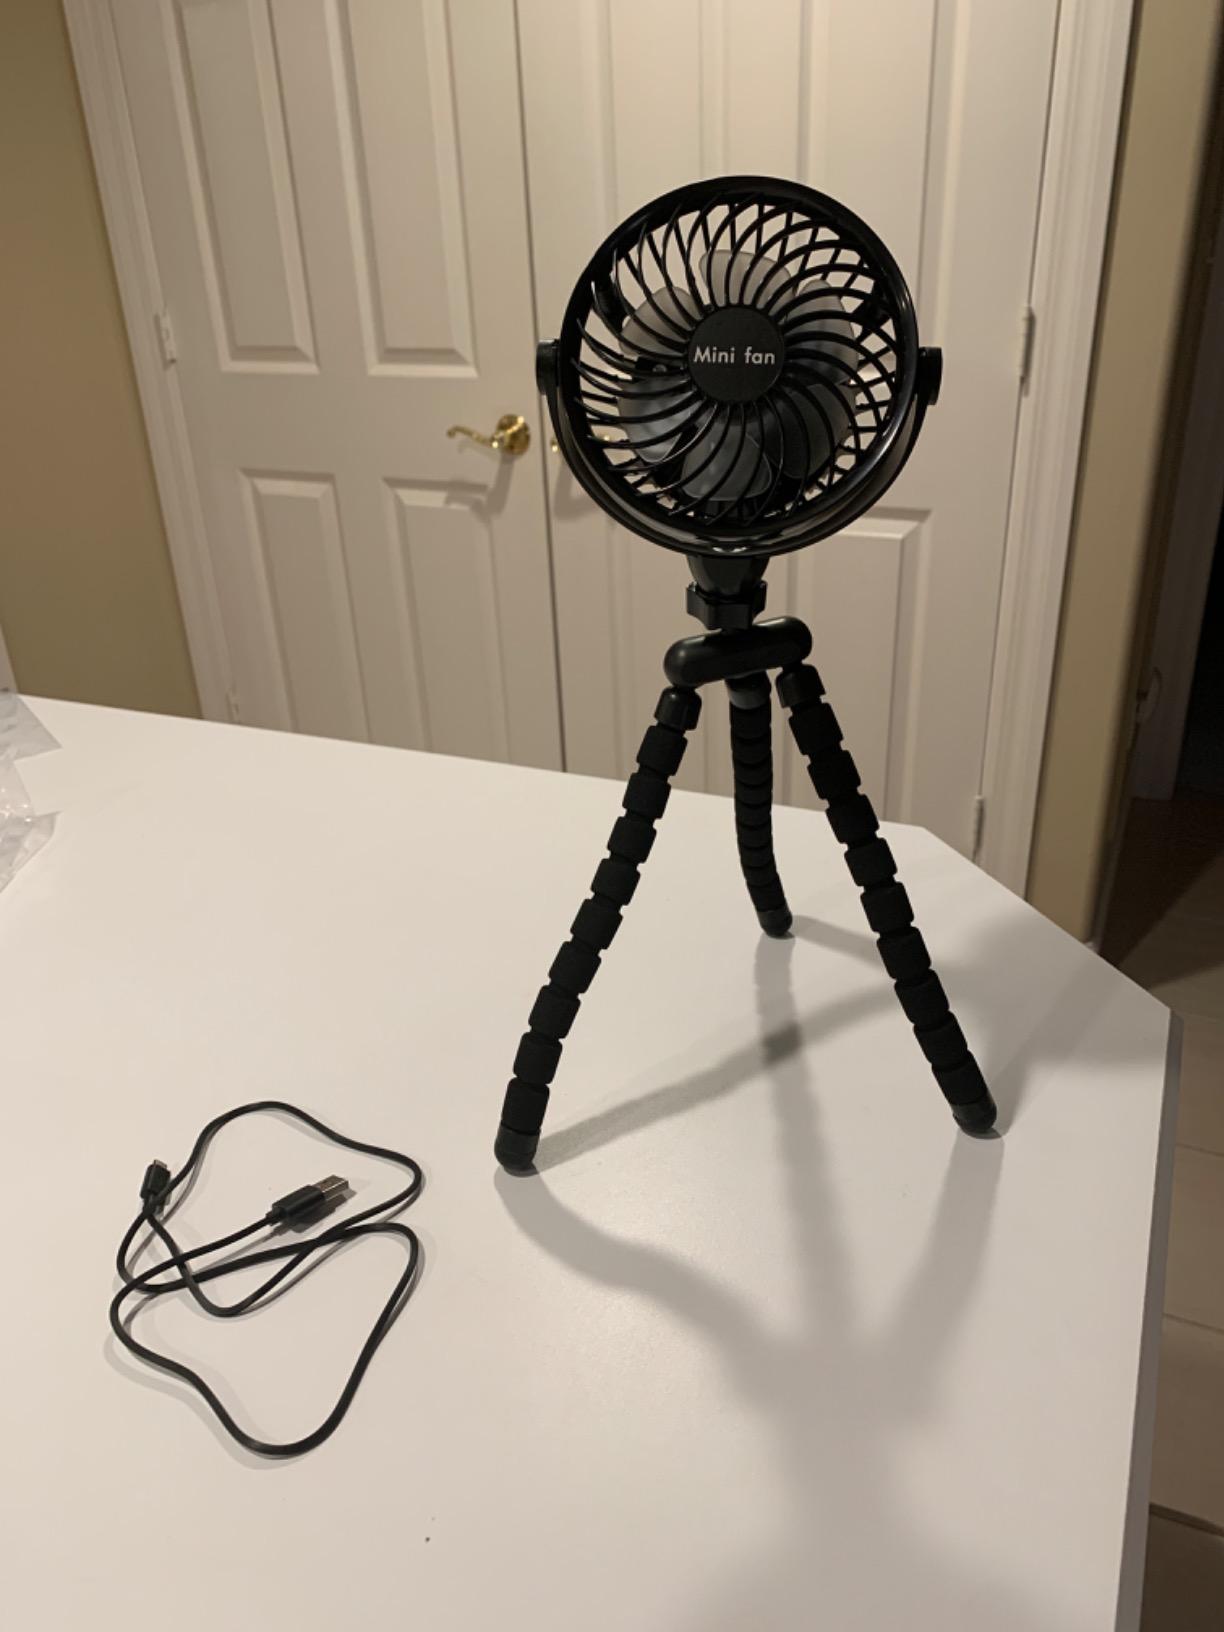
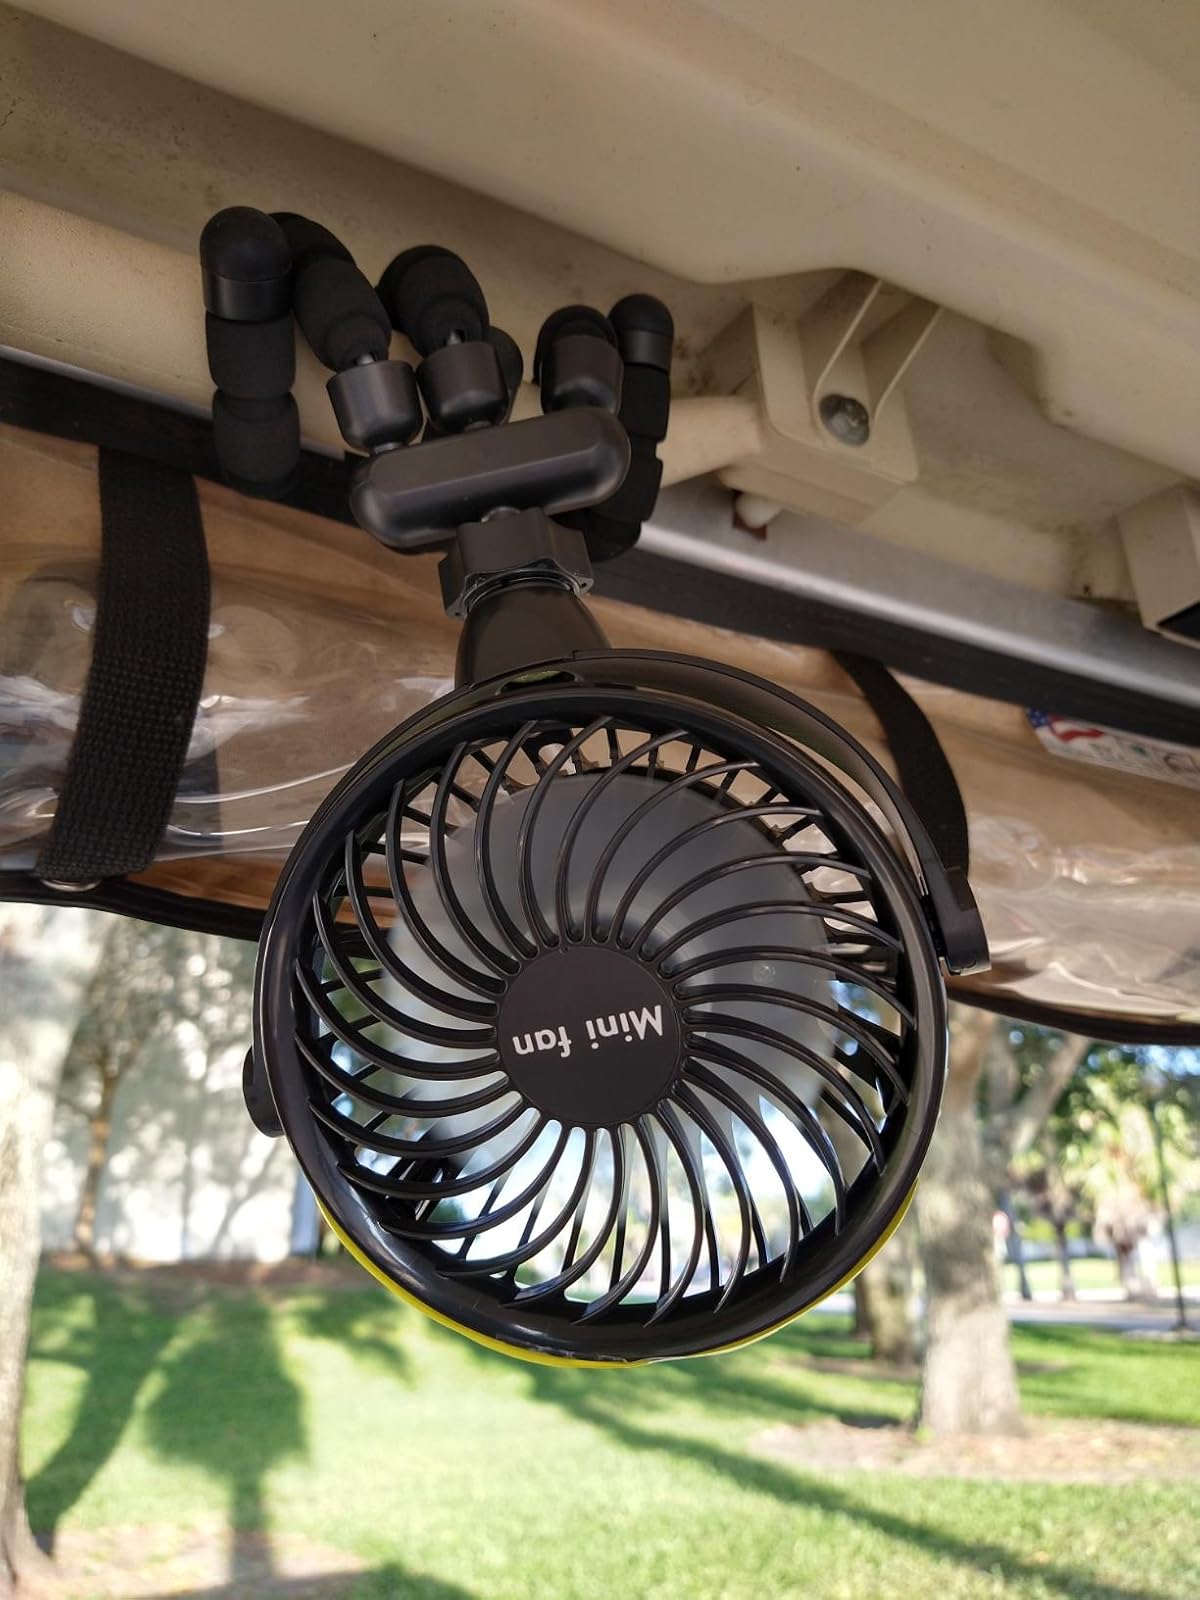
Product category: fan
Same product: yes